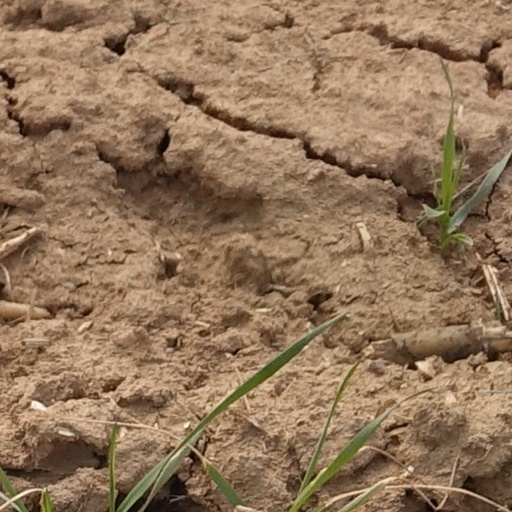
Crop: wheat